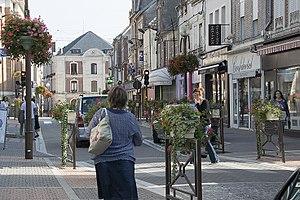
Les commerces de Romilly-sur-Seine
Romilly-sur-Seine est une commune française située dans le département de l'Aube, en région Grand Est. C'est la deuxième commune de l'Aube par sa population. Ses habitants sont appelés les Romillons.